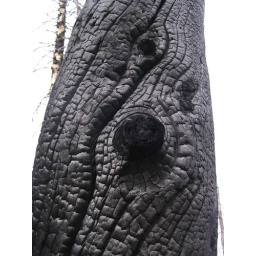
A recent forest fire in the Burgdorf area left this tree standing, but dead, yet beautiful.